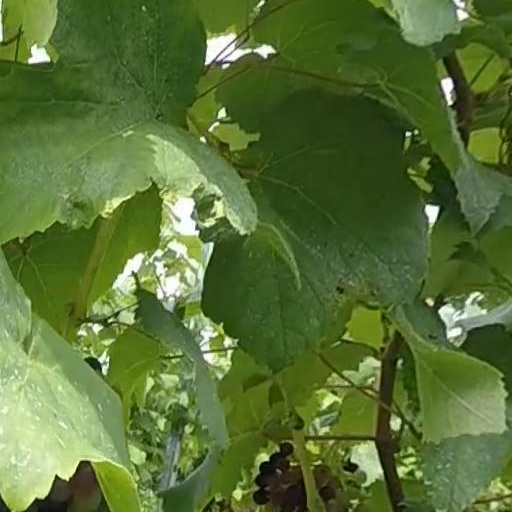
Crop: grape